Birmingham Town Hall

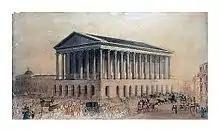
Artist's impression (1831) by W. Harris, of the Hansom & Welch design, as entered into the competition to design the building, with only 13 columns on the long side. The original drawing is on display there.

The building was created as a home for the Birmingham Triennial Music Festival established in 1784, the purpose of which was to raise funds for the General Hospital, after St Philip's Church (later to become a cathedral) became too small to hold the festival, and for public meetings.